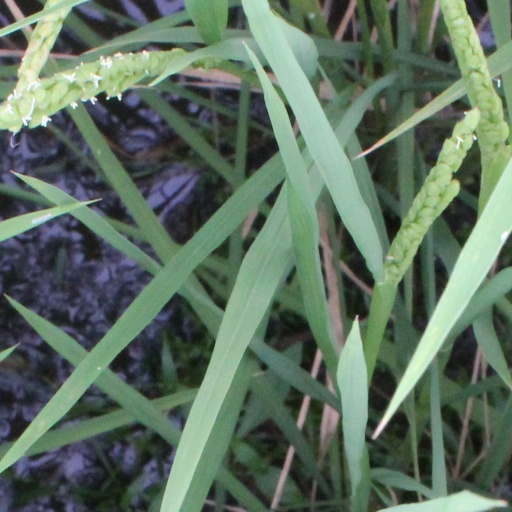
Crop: rice